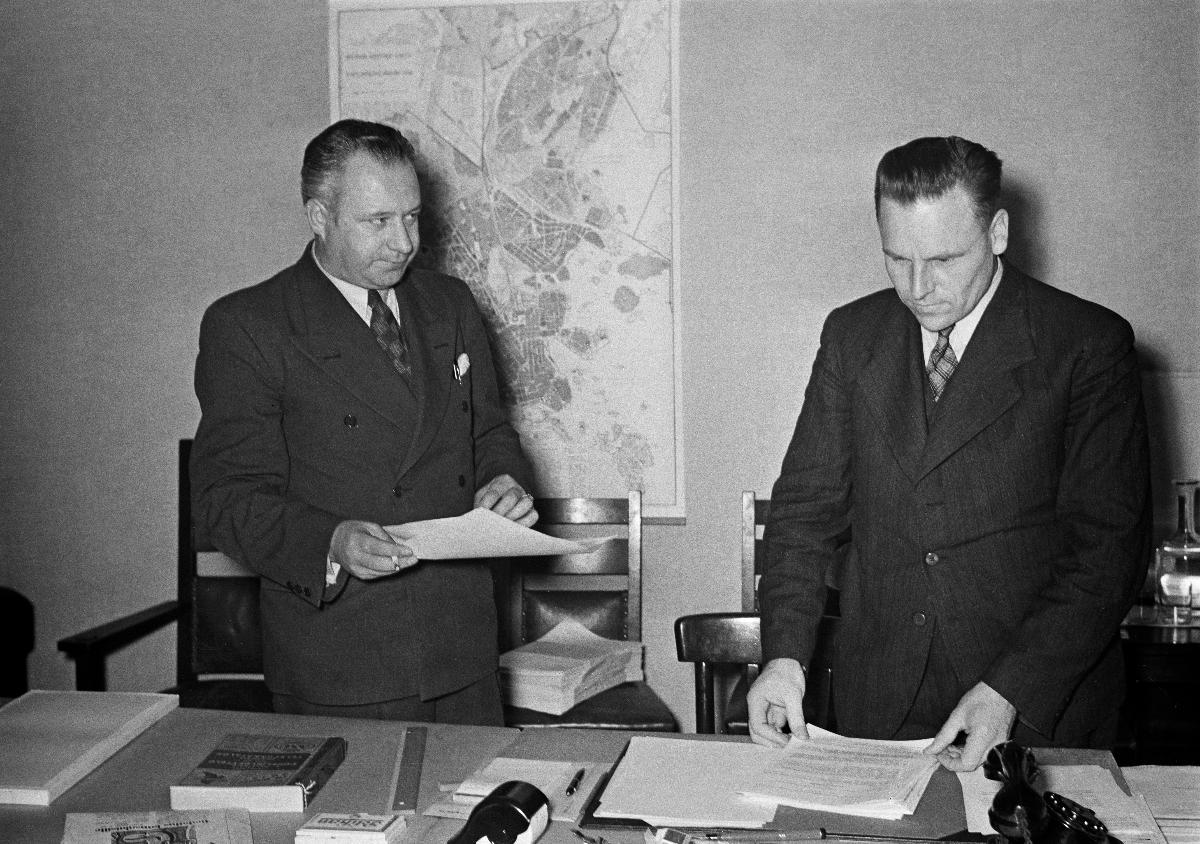
Helsingin kansanhuoltotoimisto
Helsingfors folkförsörjningsbyrå; People's maintenance office of Helsinki
sisällön kuvaus: Helsingin kansanhuoltotoimisto 27.10.1939. Vasemmalla kansanhuoltotoimiston organisaattori, johtaja K. E. Sarkia ja oikealla toimistonjohtaja Eljas Saura. content description: People's maintenance office of Helsinki 27.10.1939. On the left the organisator of the People's maintenance Office, Director K. E. Sarkia and to the right Office director Eljas Saura. innehållsbeskrivning: Helsingfors folkförsörjningsbyrå 27.10.1939. Till vänster folkförsörjningsbyråns organisator, direktör K. E. Sarkia och till höger byråchefen Eljas Saura.
Kuvaaja: Sundström, Hugo, kuvaaja
Vuosi: 1939
Paikka: Suomi, Uusimaa, Helsinki
Aiheet: HBL; väestönsuojelu; kansanhuolto; toimistot; civil defence; rationing; offices; defence; bureaus; befolkningsskydd; folkförsörjning; kontor; försvar; civilskydd; byråer